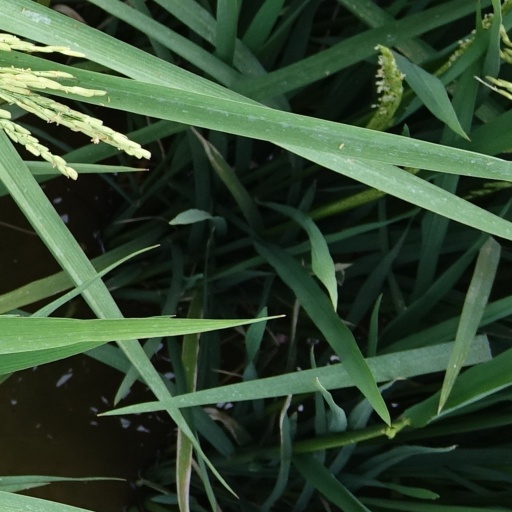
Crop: rice